Tomb Raider (2013 video game)

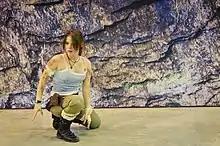
Promotion at IgroMir 2011

"Tomb Raider" was released as scheduled on 5 March 2013 for PlayStation 3, Xbox 360 and Microsoft Windows, but was released earlier in Australia on 1 March. On 25 April, "Tomb Raider" was released in Japan. A ported version of the game to the Mac OS X was released by Feral Interactive on 23 January 2014.